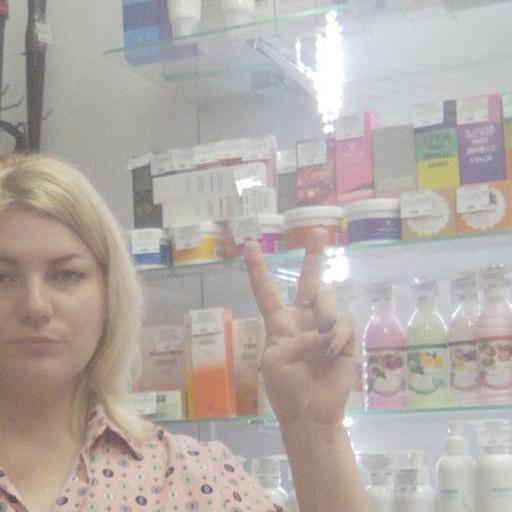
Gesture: peace